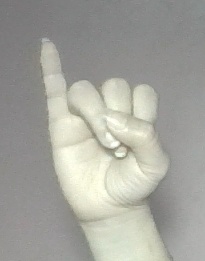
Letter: meem